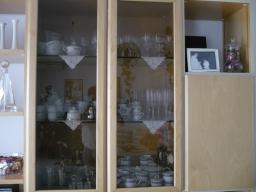
Label: Background_without_leaves